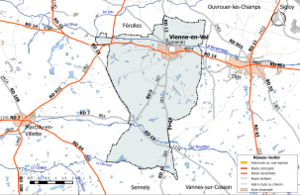
Carte du réseau routier de la commune de fr:Vienne-en-Val.
Vienne-en-Val est une commune française située dans le département du Loiret en région Centre-Val de Loire.